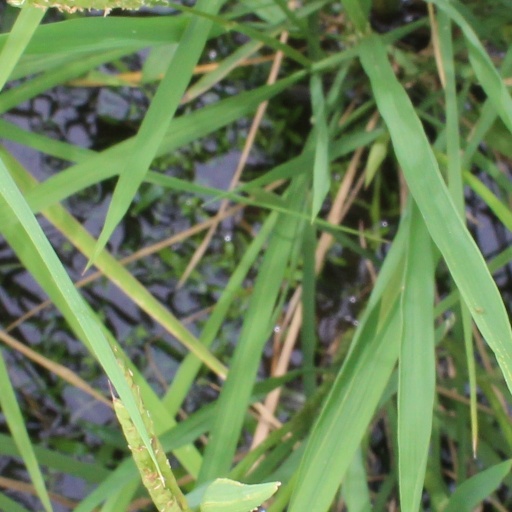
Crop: rice